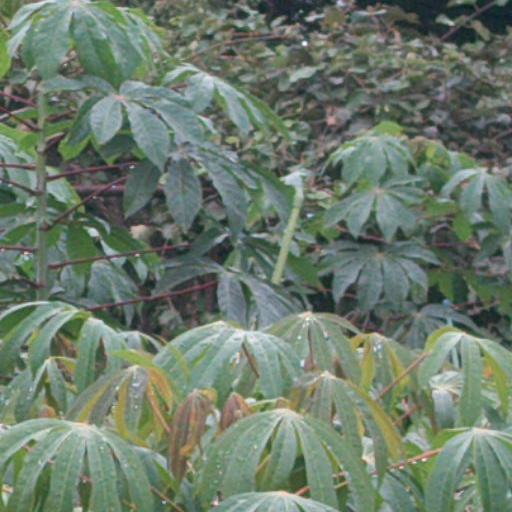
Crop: cassava